Worthington, Ohio

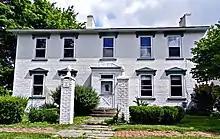
Aurora Buttles House in Worthington, built in 1818

On May 24, 1813, James Kilbourne took a seat in the United States House of Representatives.